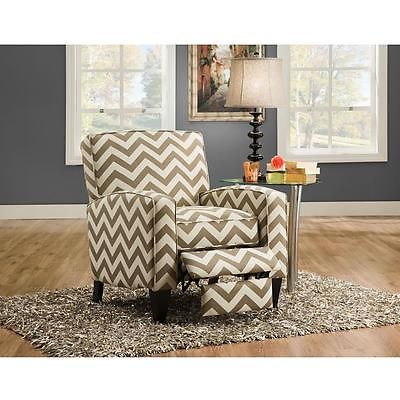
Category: sofa